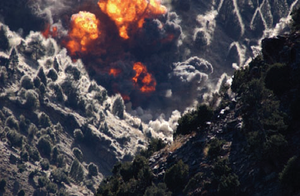
La bataille de Tora Bora est une opération militaire qui se déroule en décembre 2001 dans la province afghane de Nangarhâr entre les Talibans et leurs alliés d'une part, l'Alliance du Nord et les forces de l'OTAN d'autre part après les attentats du 11 septembre 2001 dans les montagnes de Tora Bora. Lors de cette bataille, sur le point d'être capturé ou tué, Oussama ben Laden parvient à s'enfuir.
Tora Bora est un réseau de cavernes situées dans les montagnes de Safed Koh dans l'Est de l'Afghanistan. Sa construction a été en partie financée par la CIA au début des années 80, lorsque celle-ci soutenait les moujahidins face à l'URSS.